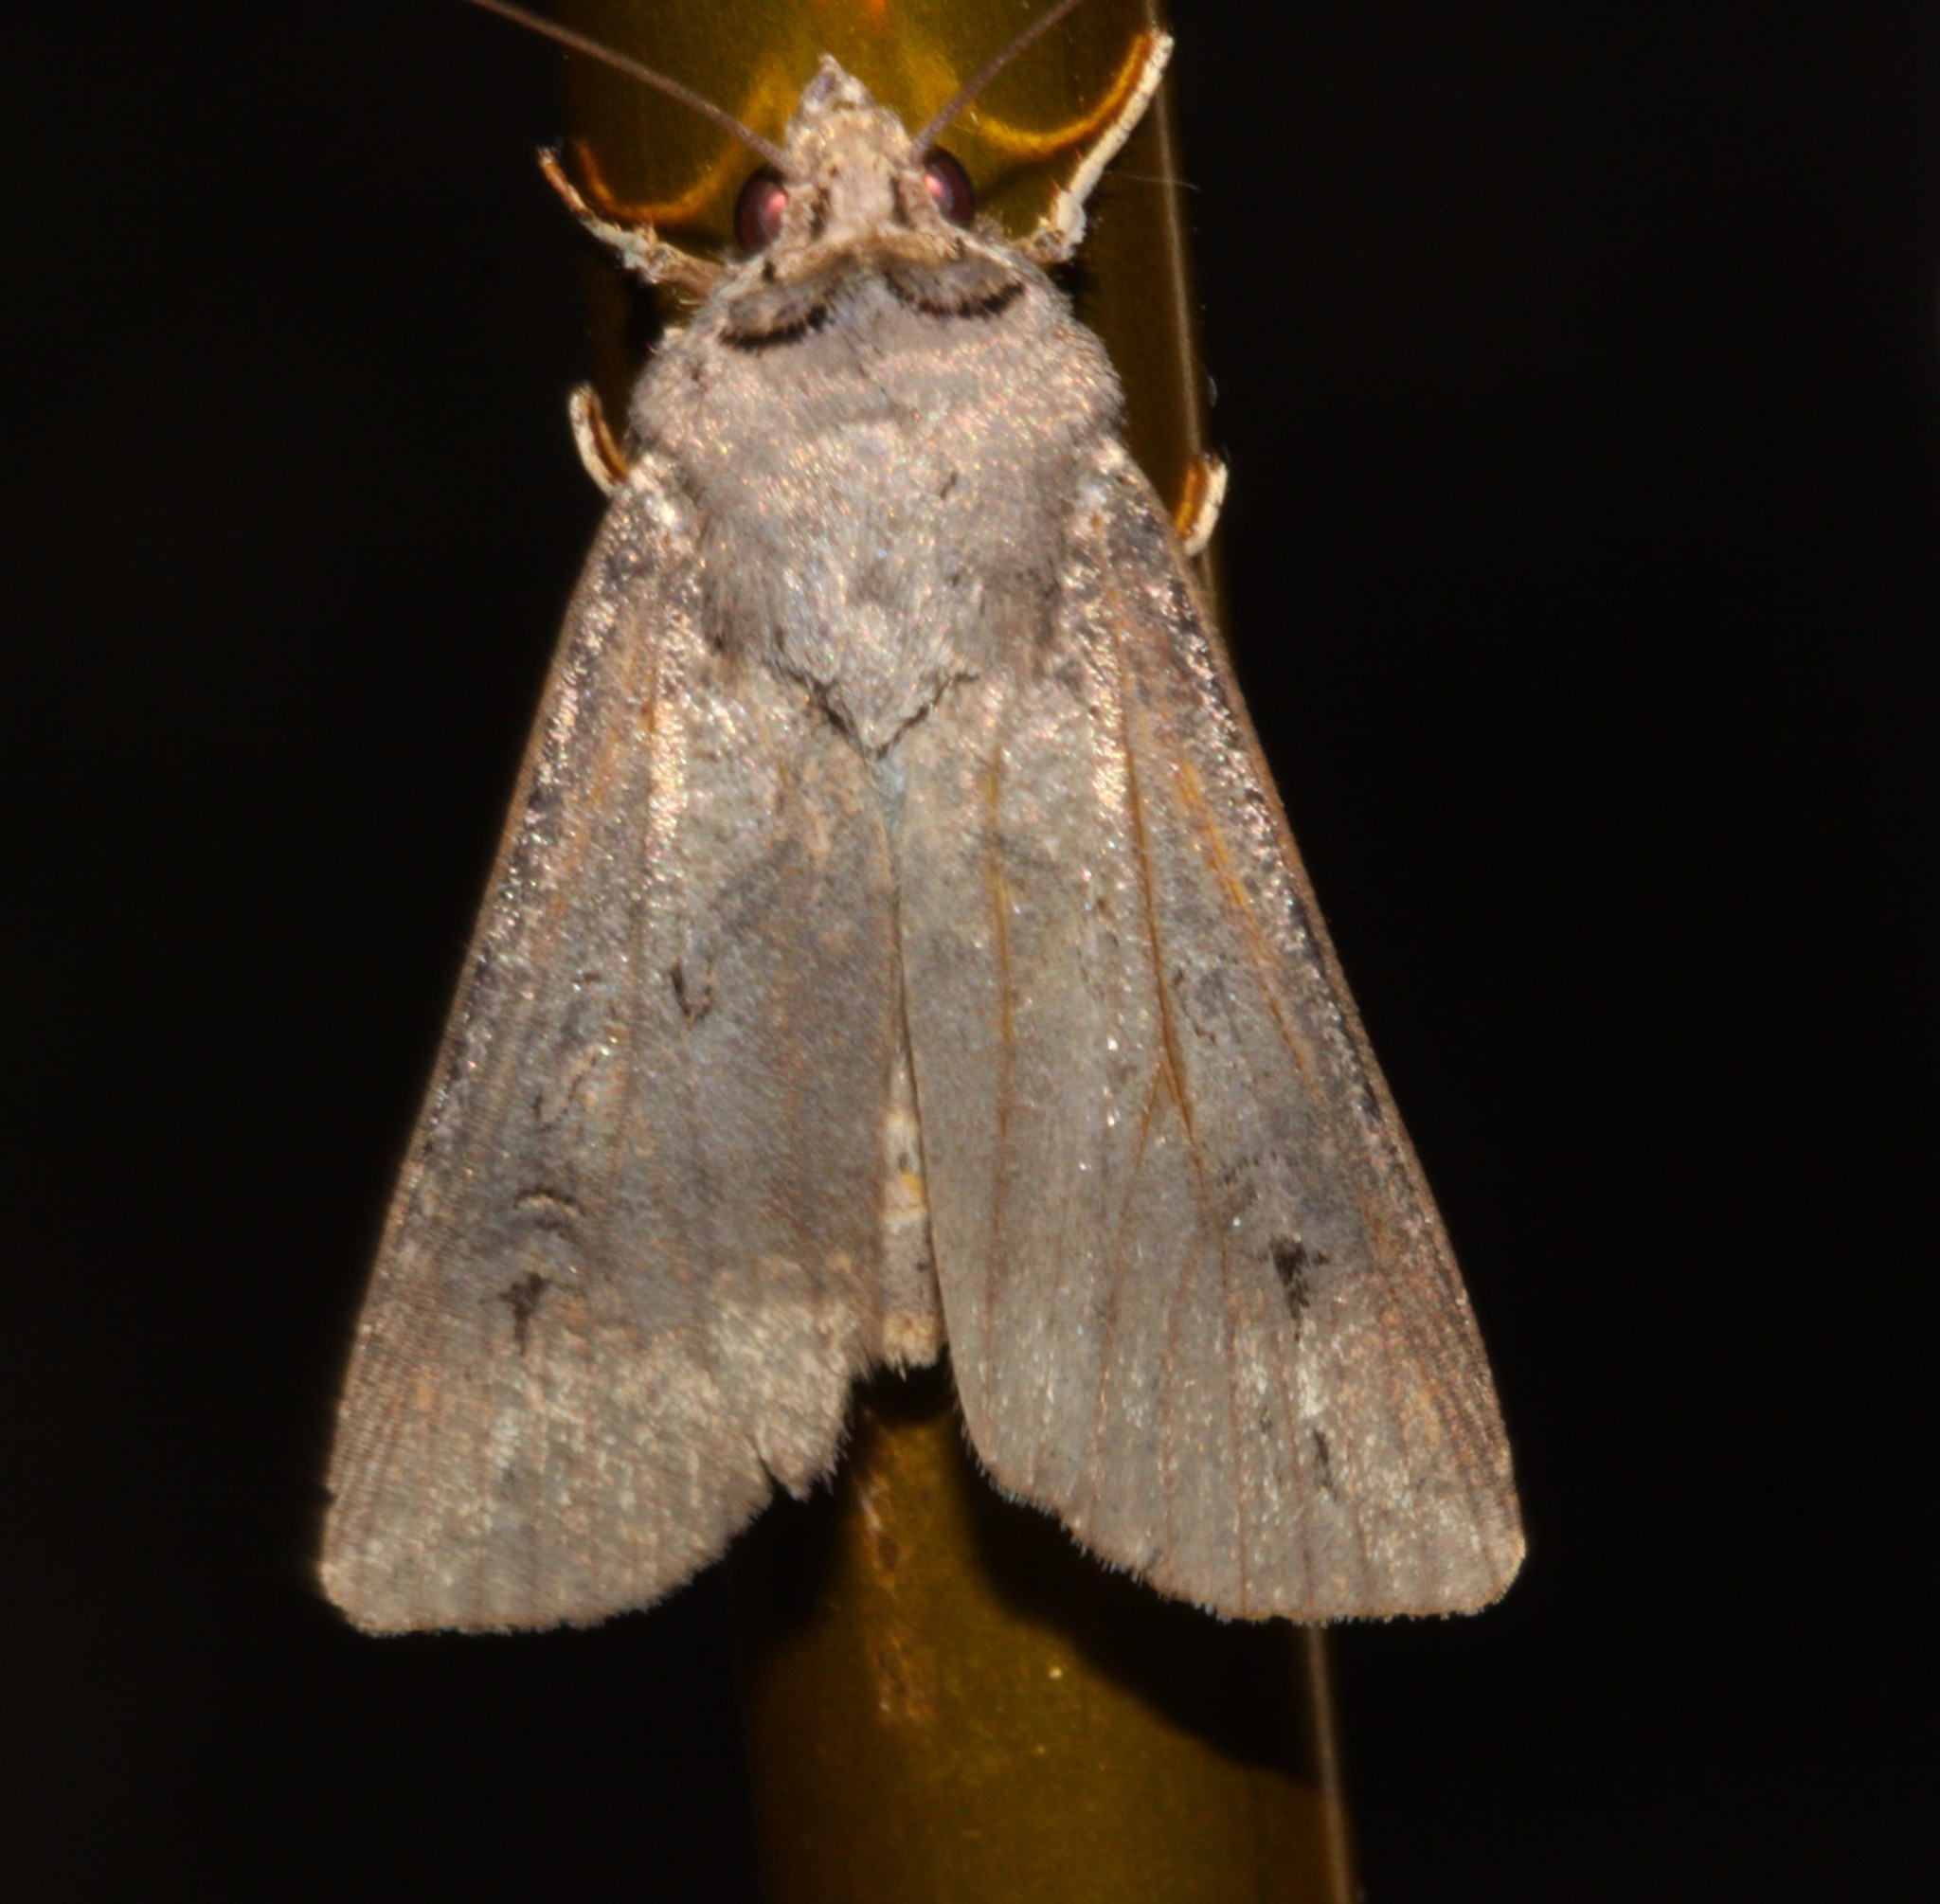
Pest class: cutworms